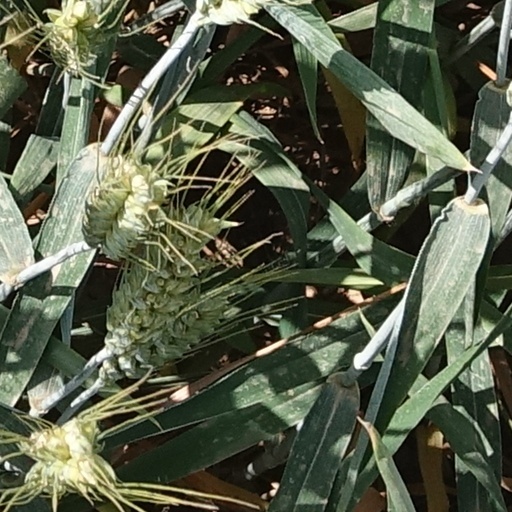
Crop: wheat